East Shore, Staten Island

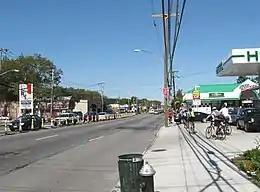
Hylan Boulevard in the New Dorp neighborhood

The term East Shore is frequently applied to a series of neighborhoods along the Lower New York Bay and the Raritan Bay and within New York City's borough of Staten Island.